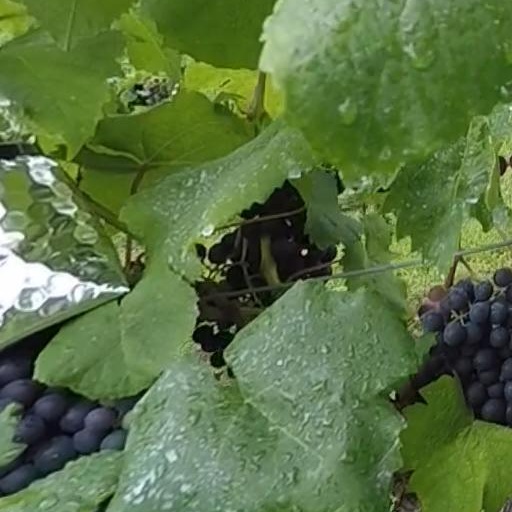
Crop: grape